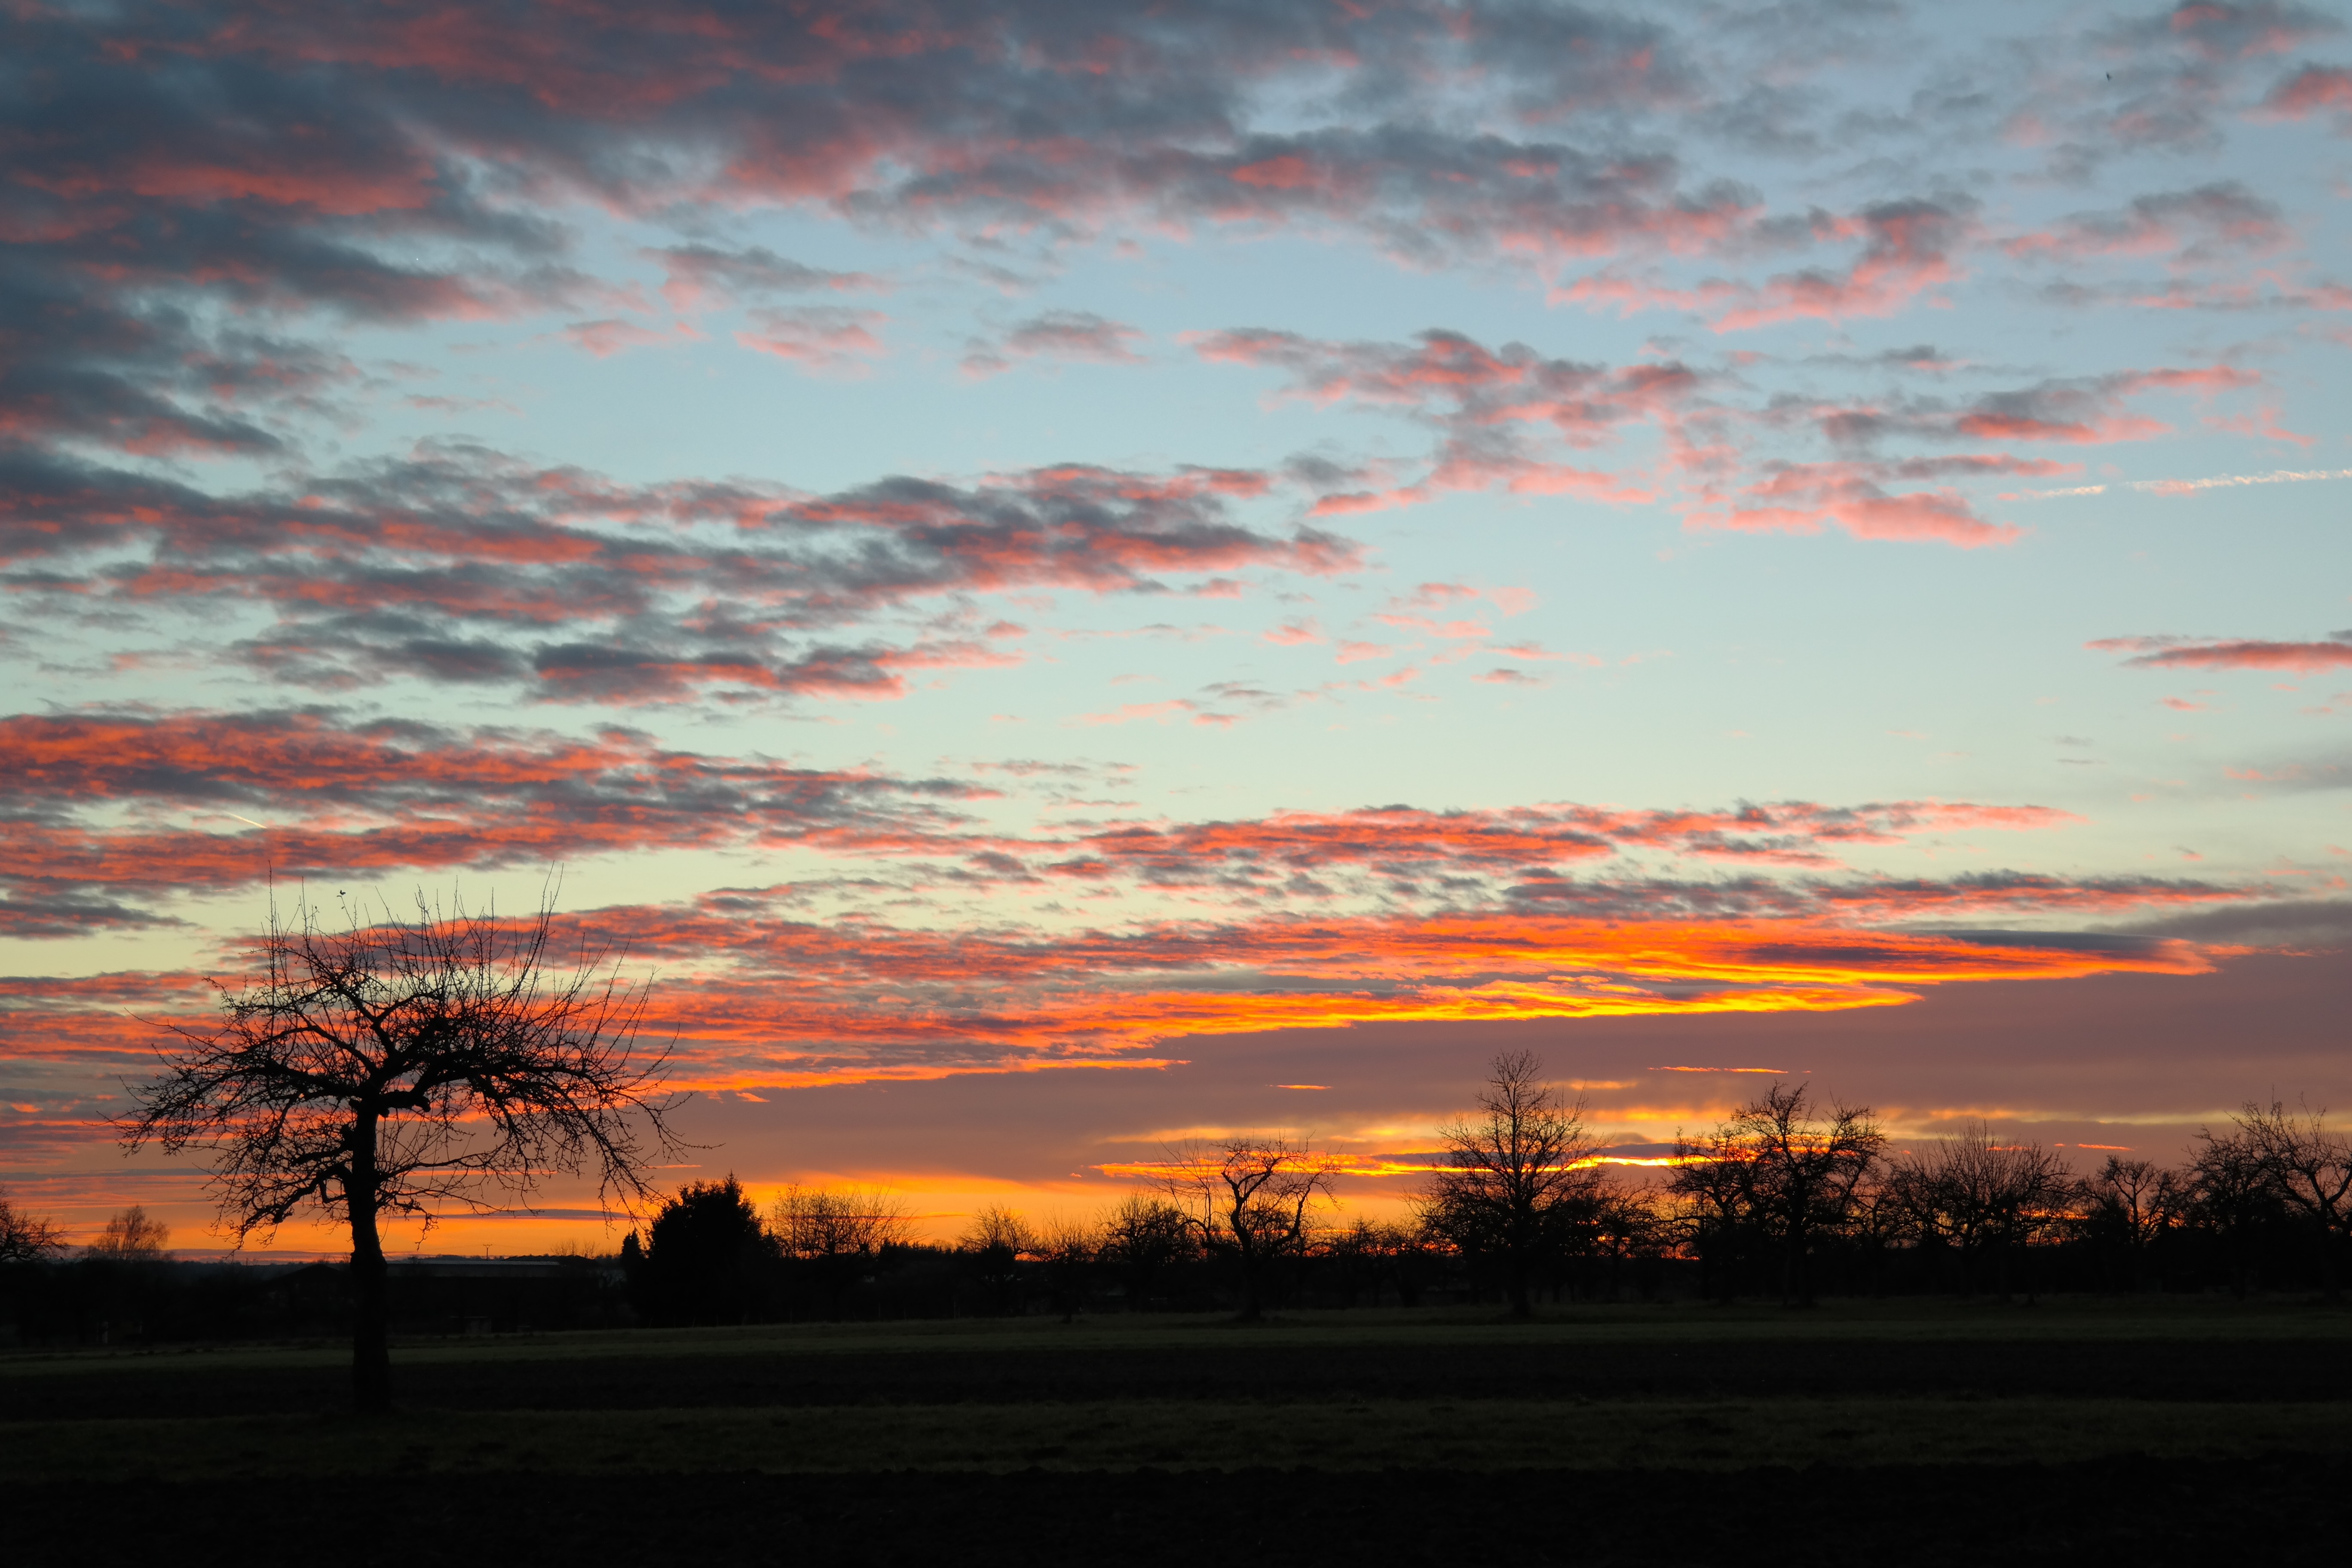
tree, horizon, cloud, sky, sunrise, sunset, field, prairie, morning, orchard, dawn, dusk, evening, clouds, afterglow, evening sky, apple tree, swabian alb, red sky at morning